Rough and Ready (1918 film)

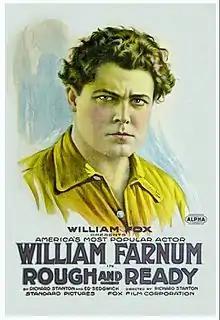
Film poster

Rough and Ready is a 1918 American silent Western film directed by Richard Stanton and produced and distributed by the Fox Film Corporation. It stars stage actor and western hero William Farnum. The picture was filmed in the Adirondack Mountains in western New York state. It is a lost film.